PPG Paints Arena

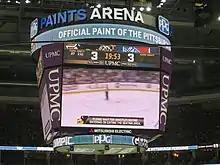
The scoreboard of PPG Paints Arena in Pittsburgh, PA during a Penguins vs. Rangers game in 2019.

On July 13, 2010, the arena was selected to host the 2013 NCAA Frozen Four, scheduled for April 11 and 13, 2013. The Penguins along with Robert Morris University hosted the first NCAA Division I Men's Ice Hockey championship held in the state of Pennsylvania; the event also marked the first time that an NCAA championship game in a major team sport had been held in the city of Pittsburgh. "We are absolutely thrilled to have been chosen to host the 2013 Frozen Four at the (Consol Energy Center)," RMU head men's ice hockey coach Derek Schooley said. "The Frozen Four will be a major showcase for the city of Pittsburgh as well as our emerging hockey program. This is one of the NCAA's premier events, and Robert Morris and the city of Pittsburgh will be an excellent host."